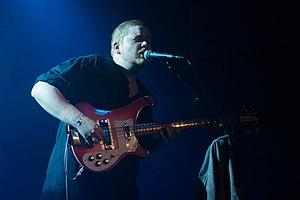
Her's est un groupe de rock indépendant anglais de Liverpool, composé de Stephen Fitzpatrick au chant et à la guitare et d'Audun Laading à la guitare basse et au chant. Son premier album est sorti en août 2018.